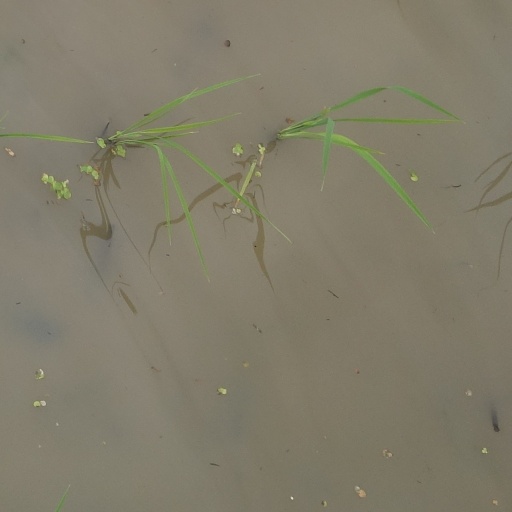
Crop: rice